Time Crisis II

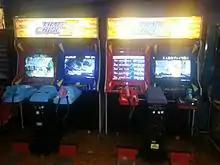
The game's arcade machines

The game utilizes the foot pedal system, just like "Time Crisis", allowing players to hide from enemy fire. The "crisis flash" system alerts players when the enemy's attack would cause a direct hit, a feature not present in its predecessor, "Time Crisis". When pressing down on the pedal, the player comes out of hiding and can shoot enemies. Releasing the pedal puts the player behind cover to avoid bullets and reload the weapon, though the player cannot shoot while hiding. Certain sections of the game give players a machine gun with unlimited ammo.